Martha Washington Theatre

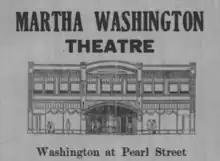
Line drawing of the theatre, 1915

The Martha Washington Theatre was built for Florence Wilson Signor, a leading women's suffrage activist in early 20th-century Washtenaw County. Signor was a founder of the Ann Arbor Equal Suffrage Association, which held its first meeting in 1910. Beyond her activities in suffrage, Signor was also engaged in real estate development.